Stewart Walker

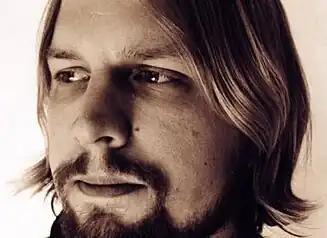

Stewart Walker (born 1974) is an American electronic music record producer, who lives and works in Berlin. Walker's forté is live performance, a rarity in the world of beat-driven electronic music, and he is known for contributing to the development of minimal techno with his 1999 album "Stabiles".